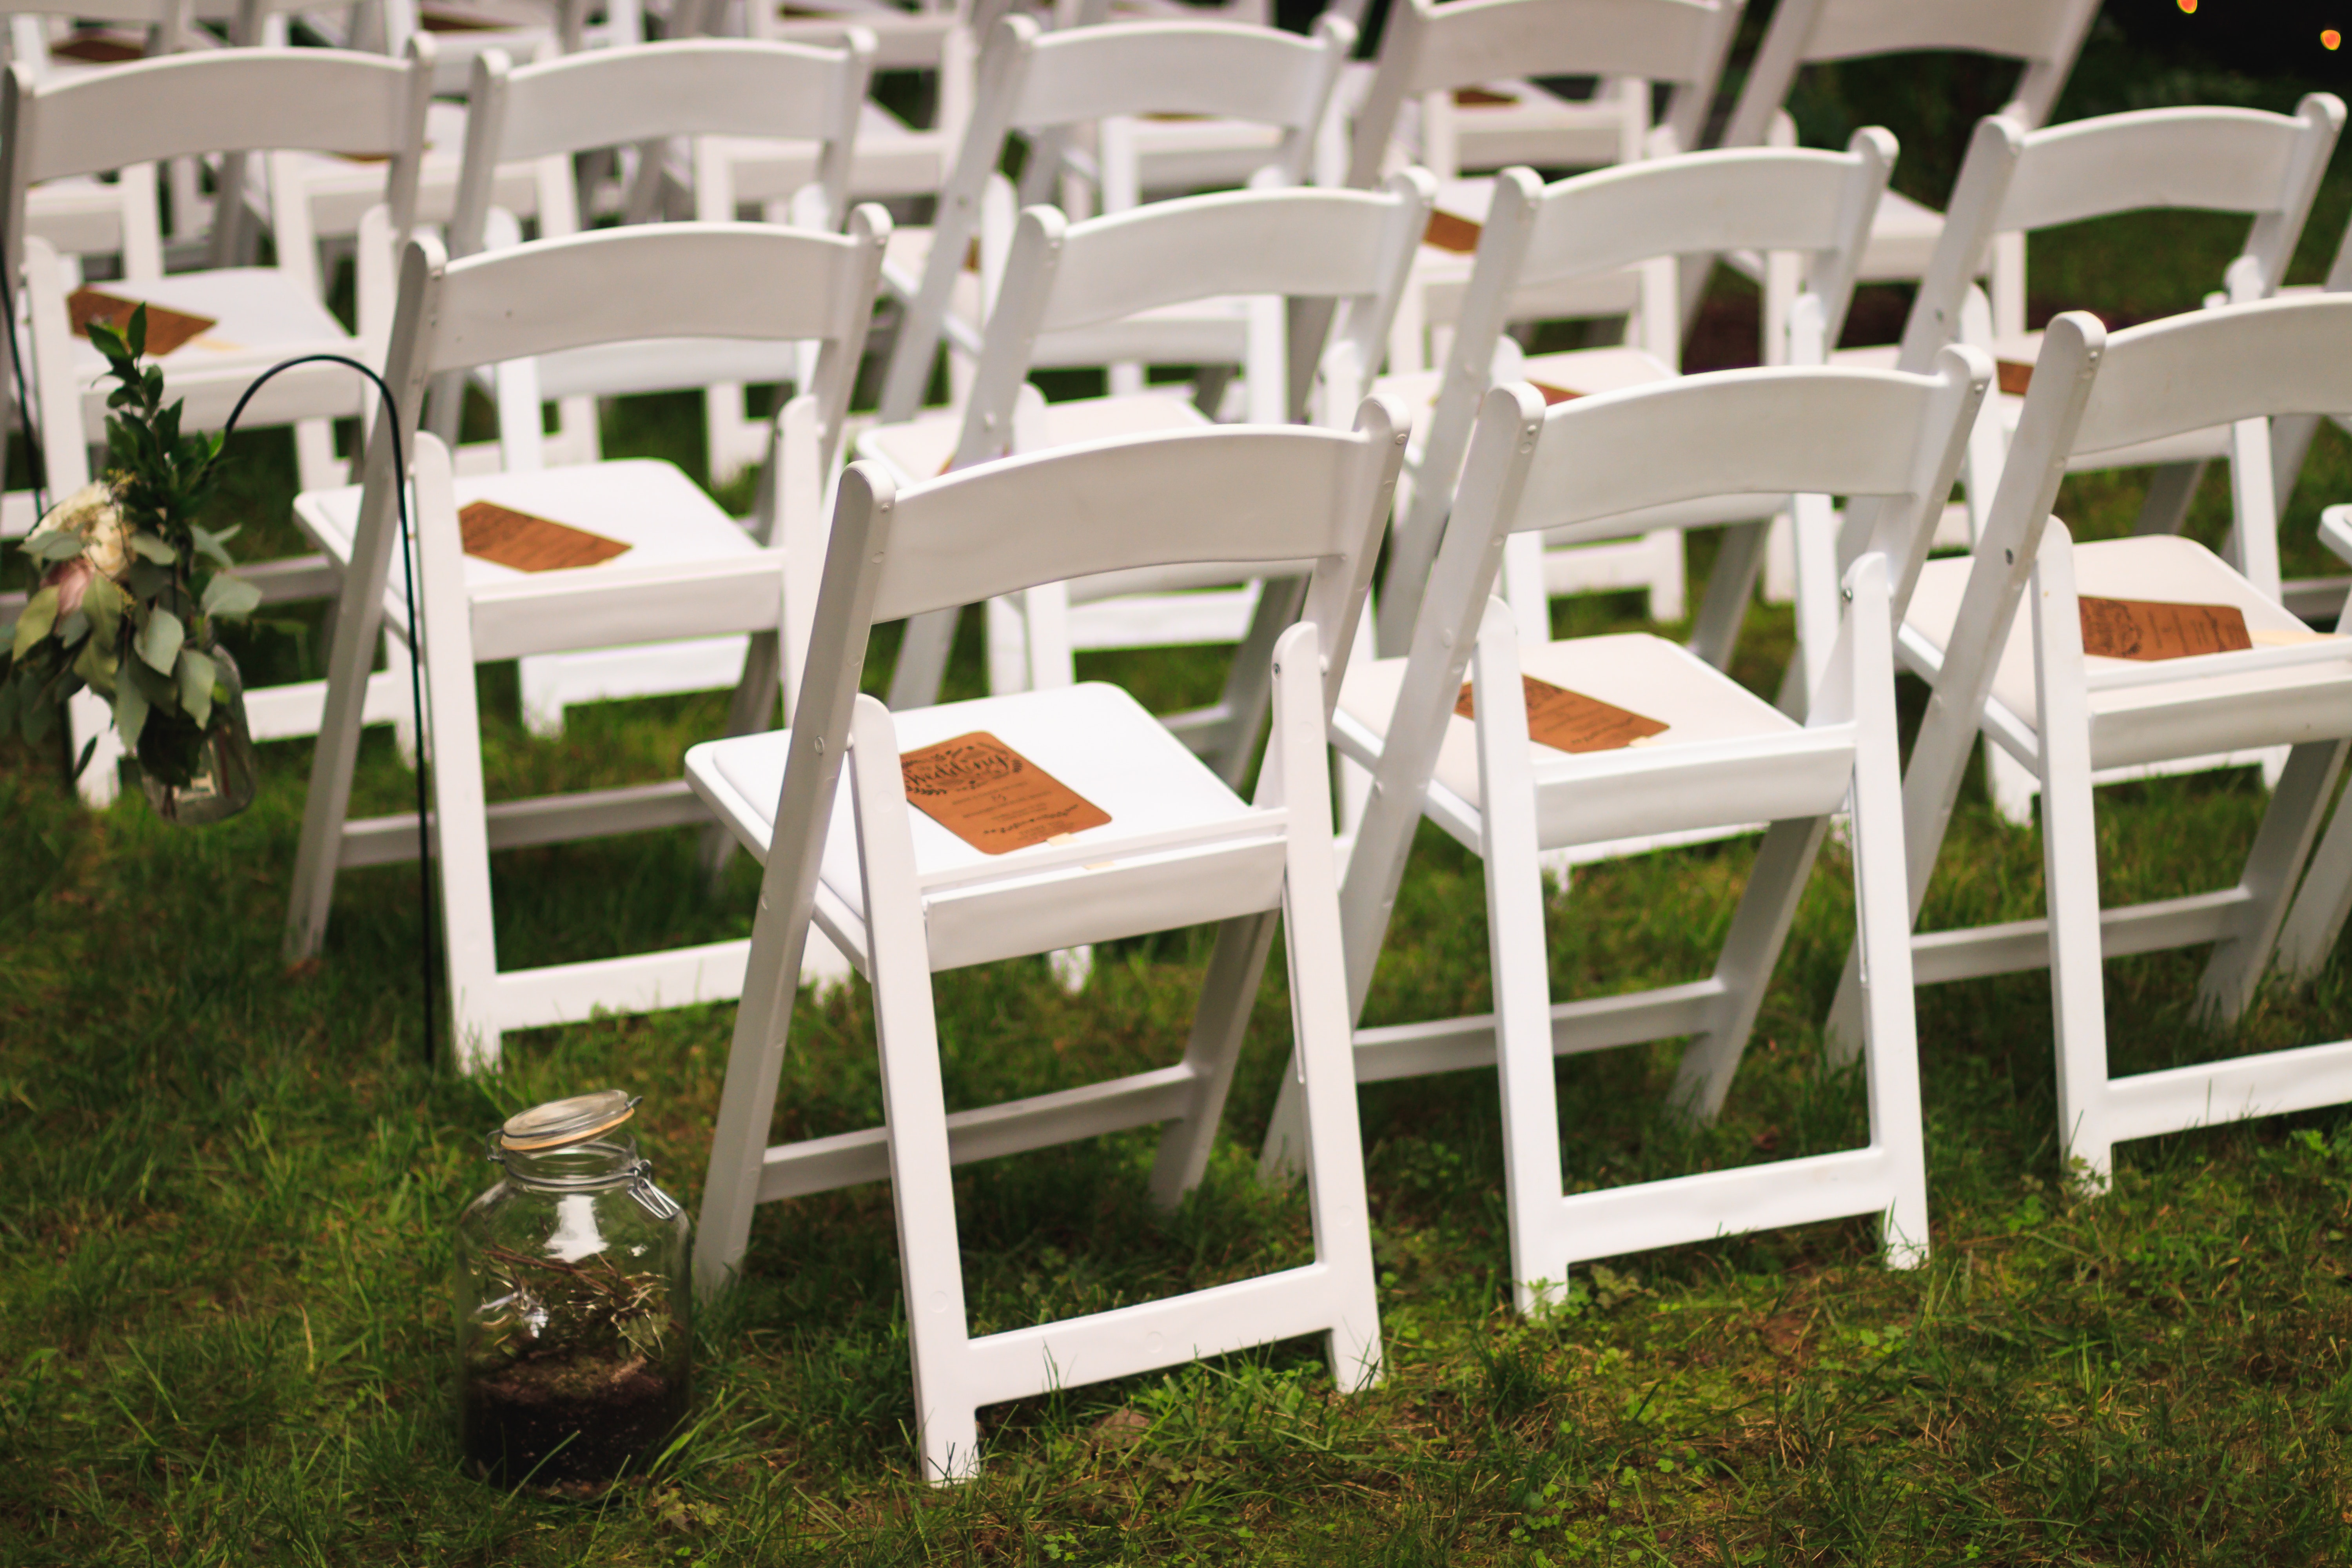
chair, furniture, folding chair, table, outdoor furniture, grass, aisle, Chiavari chair, event, plant, ceremony, lawn